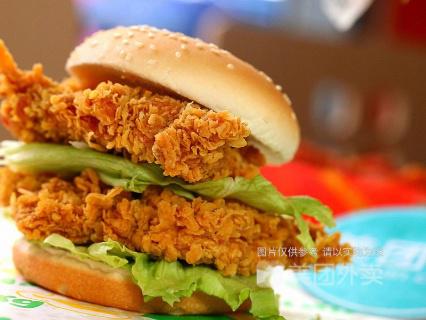
Label: chicken_burger